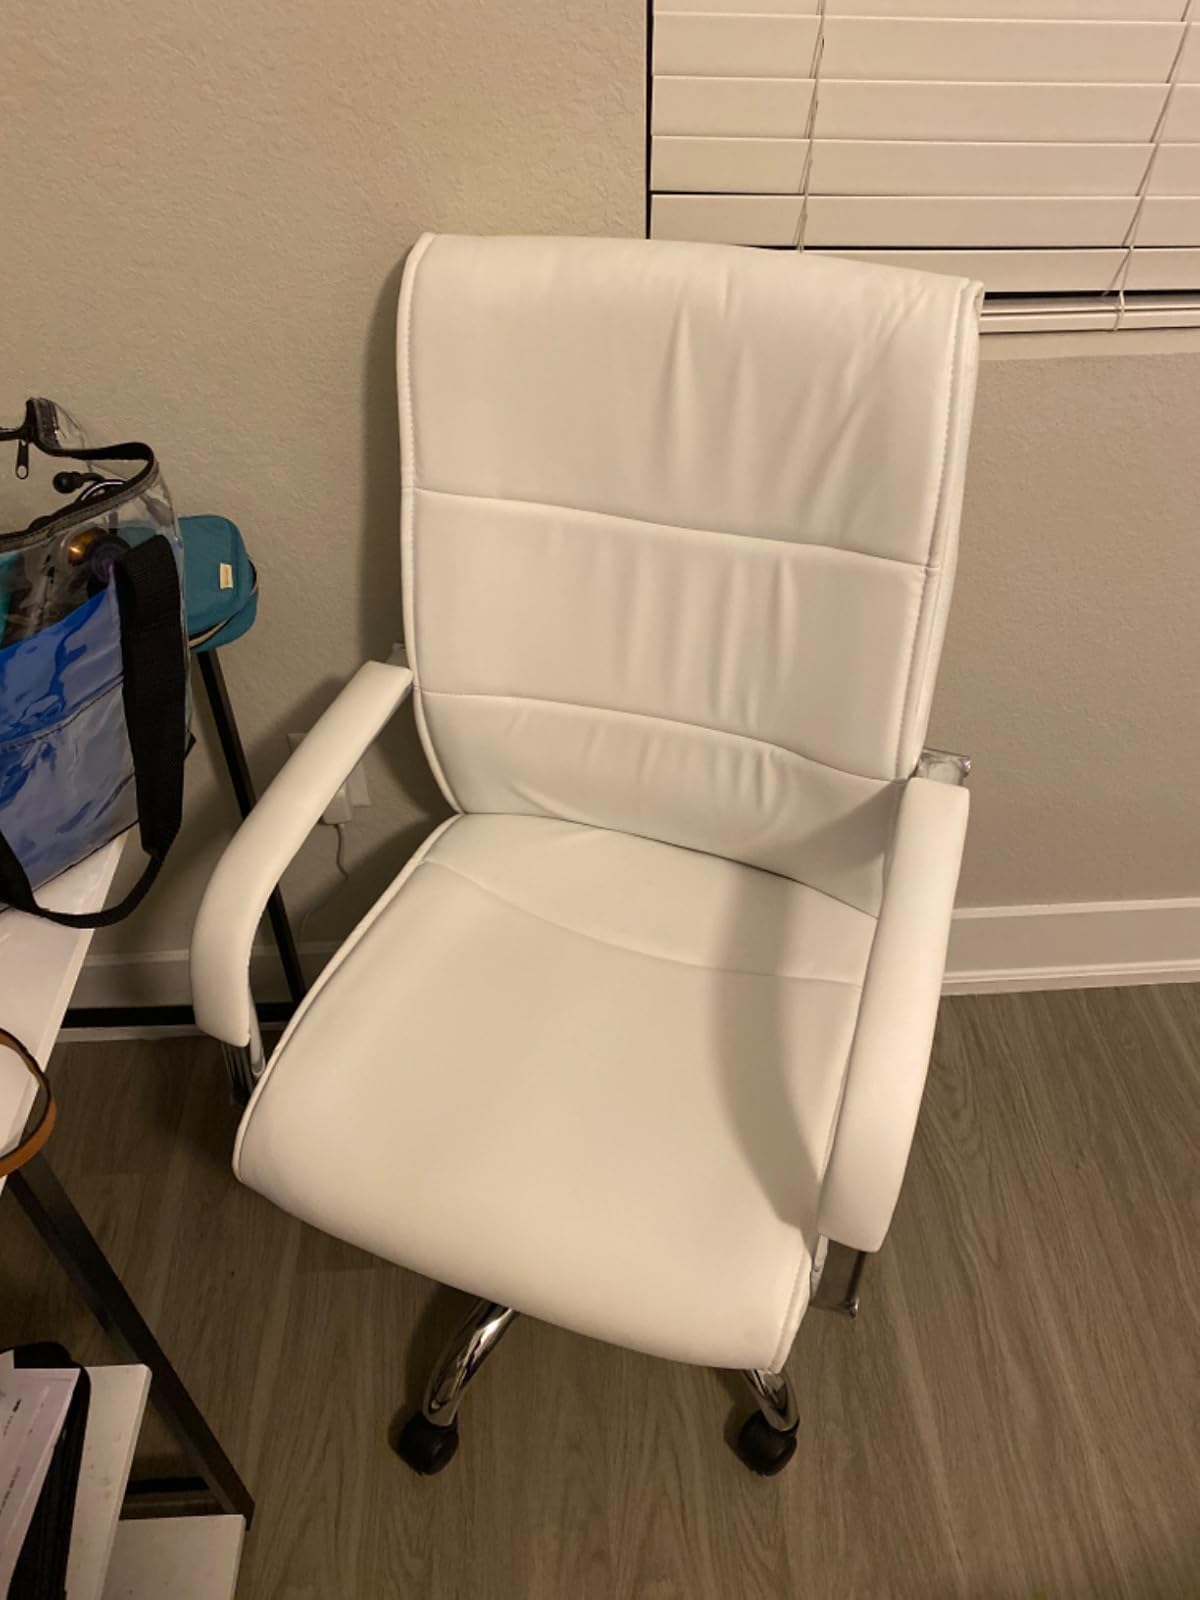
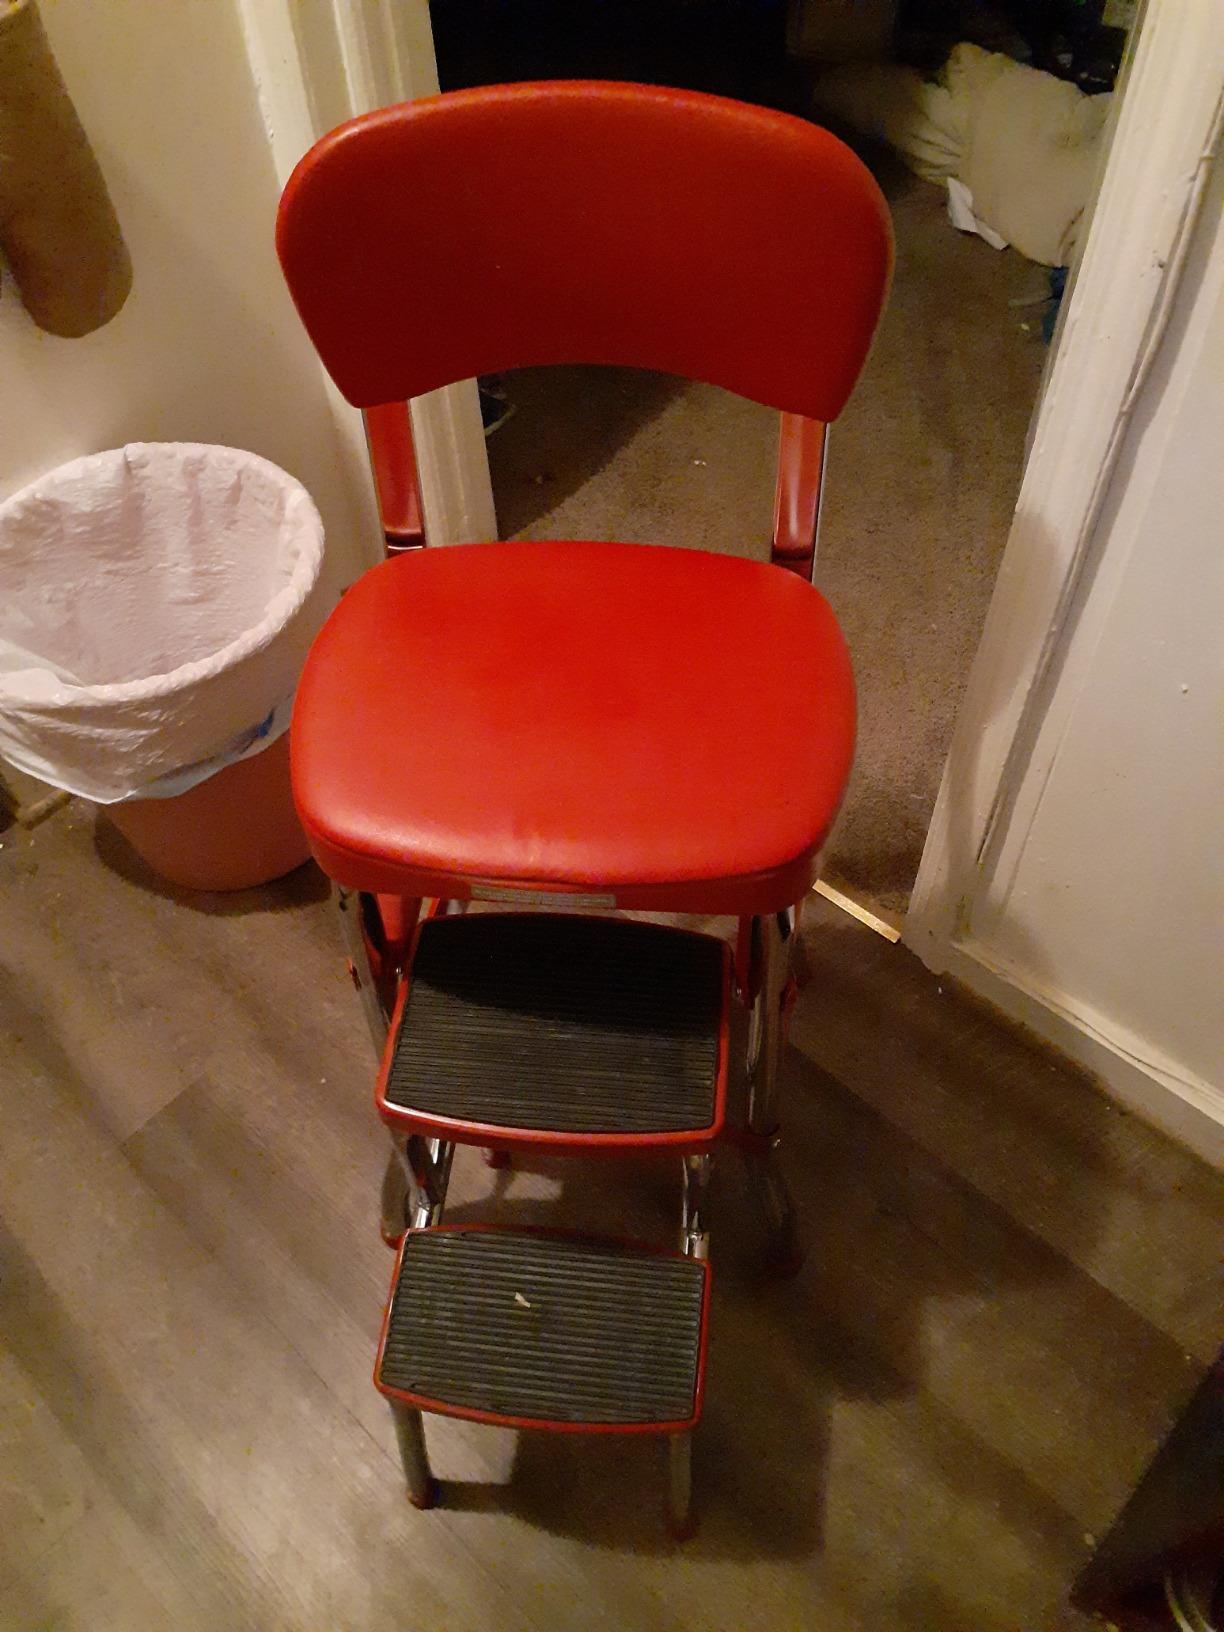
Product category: items_chair
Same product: no